Murders of Theodore L. Newton Jr. and George F. Azrak

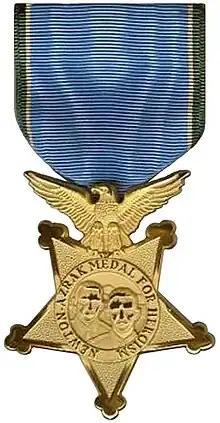
The Newton-Azrak Award for Heroism.

In 1968, Supreme Court Justice Tom C. Clark honored Newton with the Liberty Bell Award on behalf of the Immigration and Naturalization Service posthumously.